Ilse Pagé

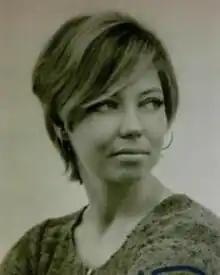

Ilse Pagé (29 May 1939 – 19 June 2017) was a German film and television actress.